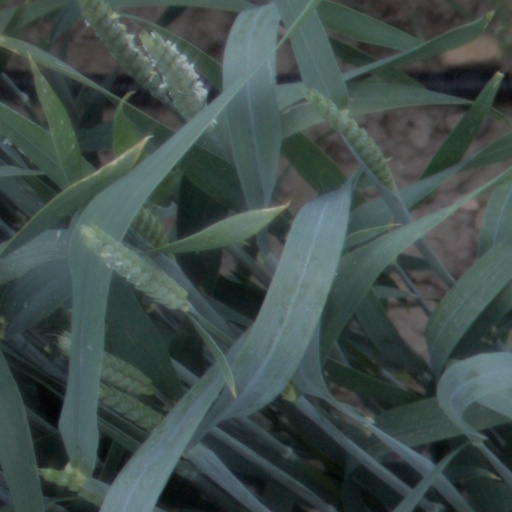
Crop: wheat